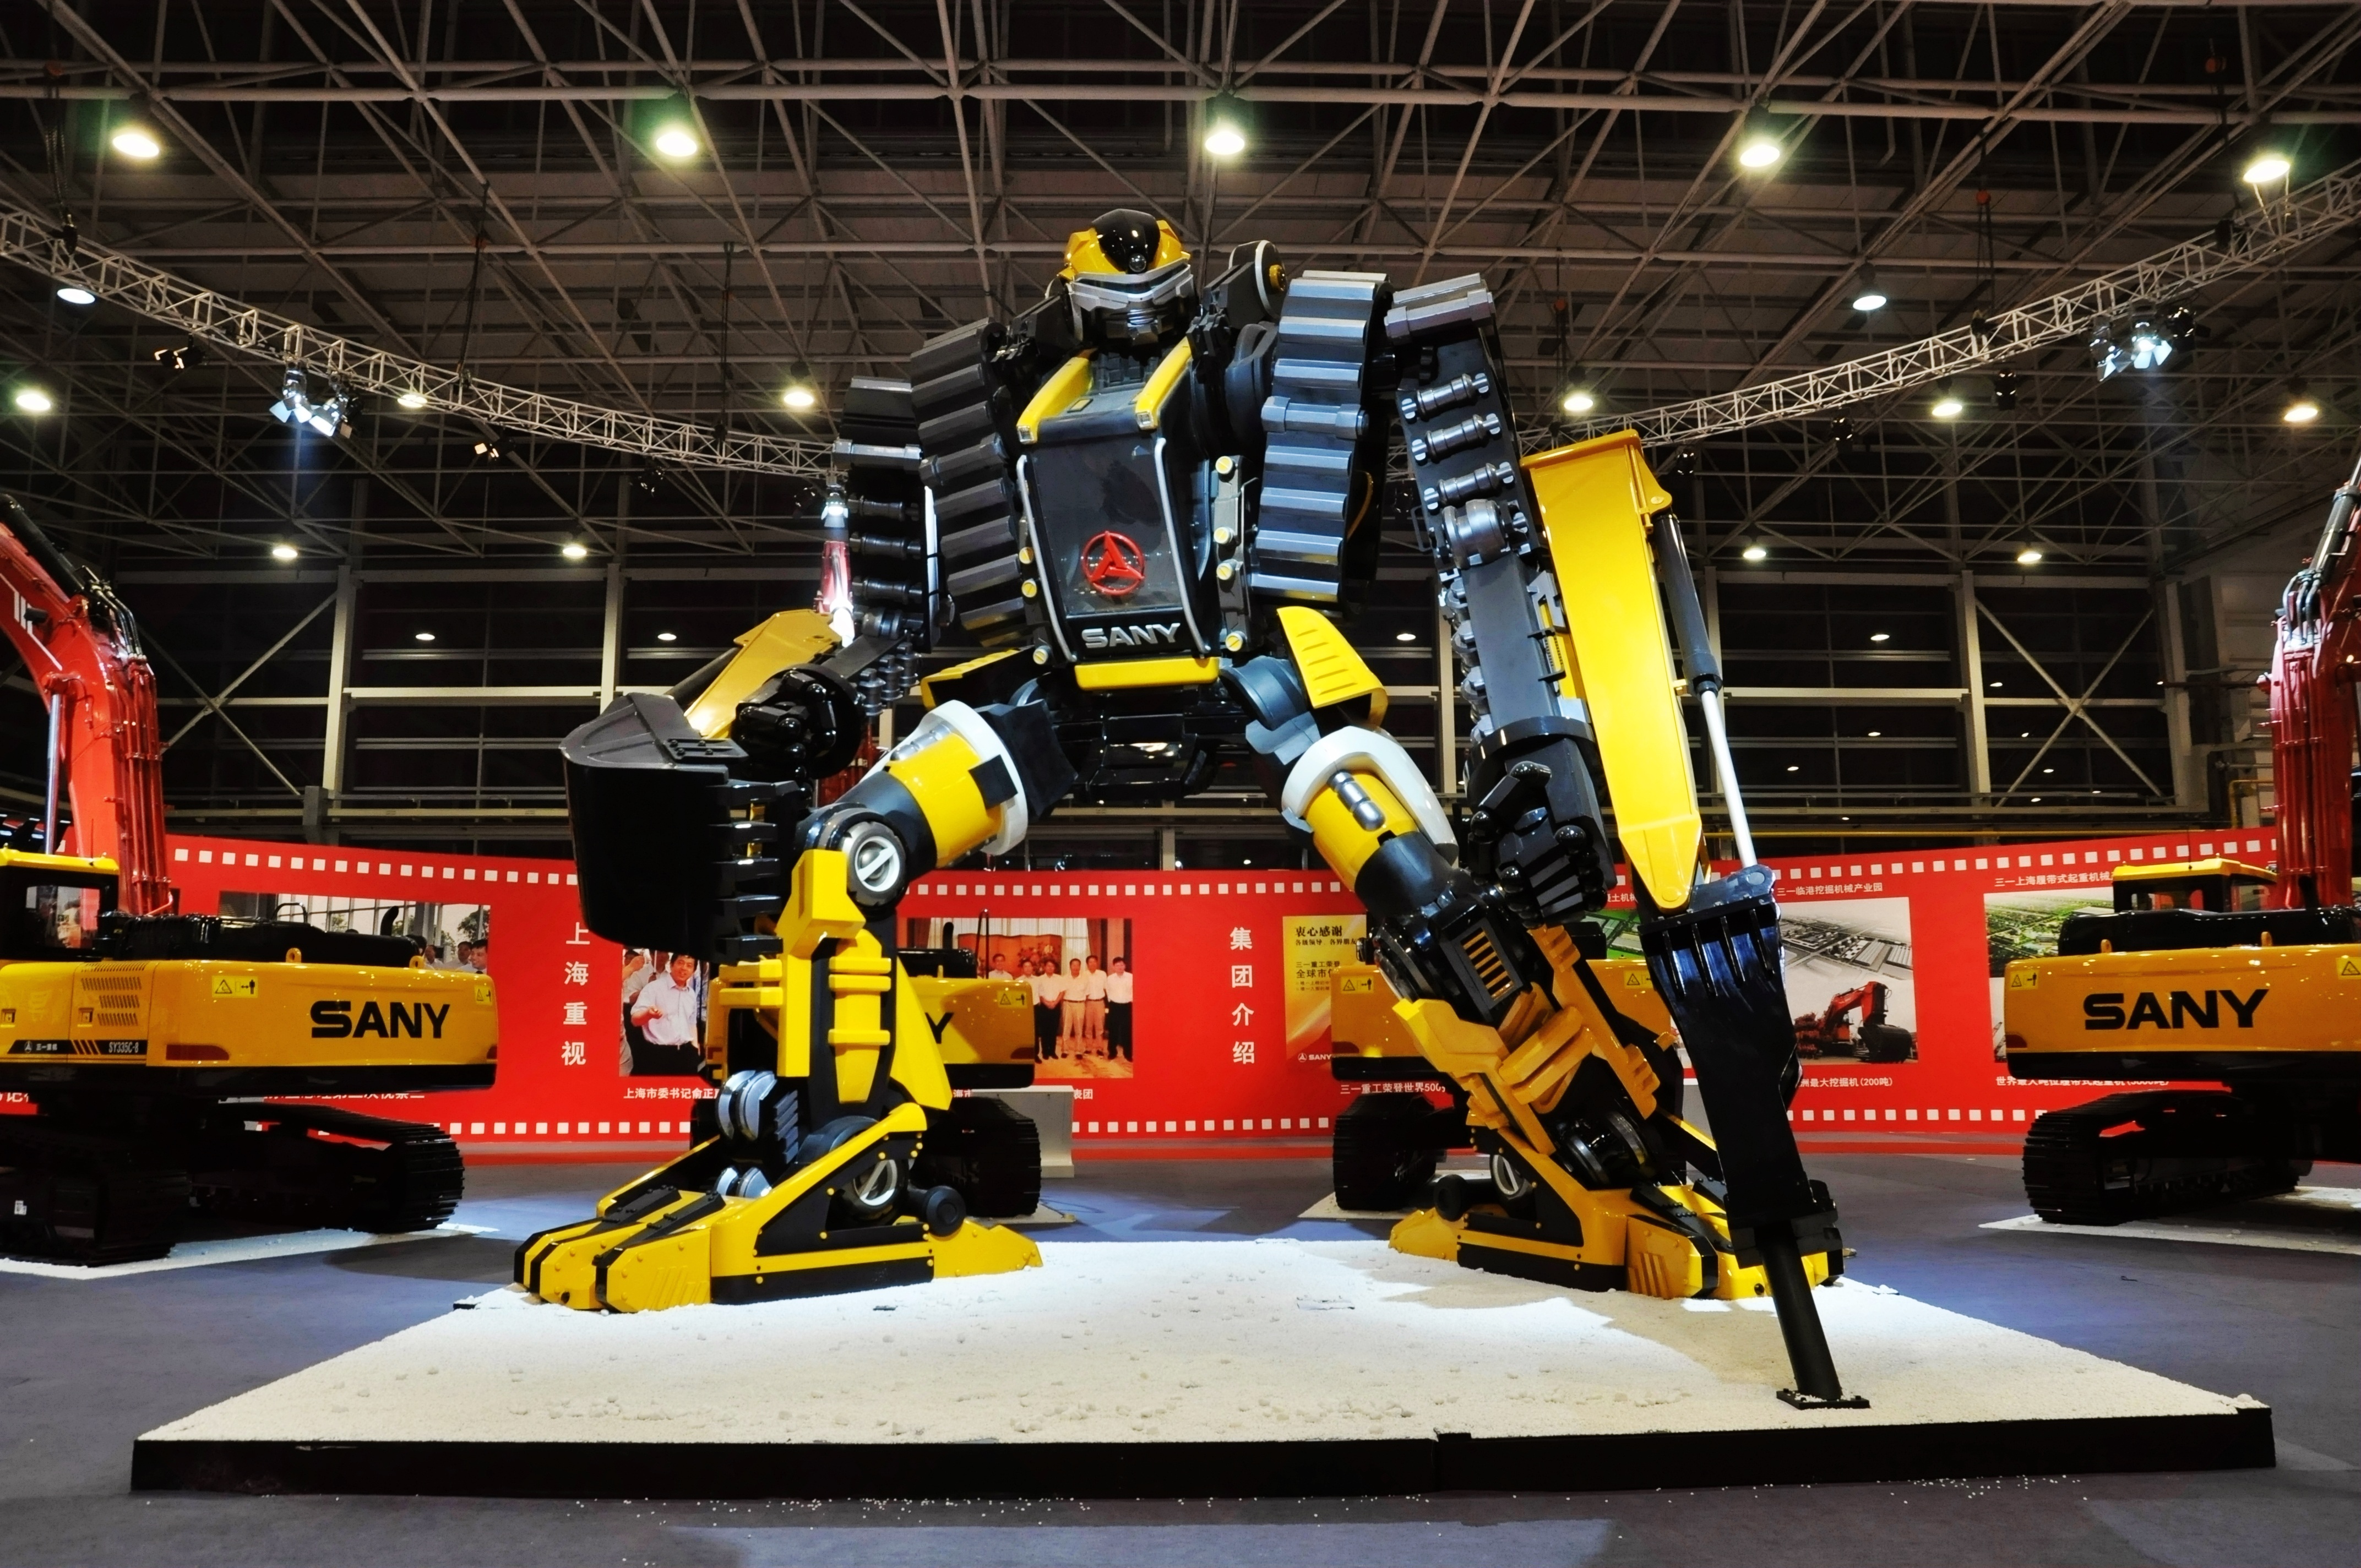
structure, technology, vehicle, machine, toy, racing, robot, race track, exhibition, motorsport, explanation, pit stop, auto show, formula one, auto racing, sport venue, 31 robot, 31 heavy industry